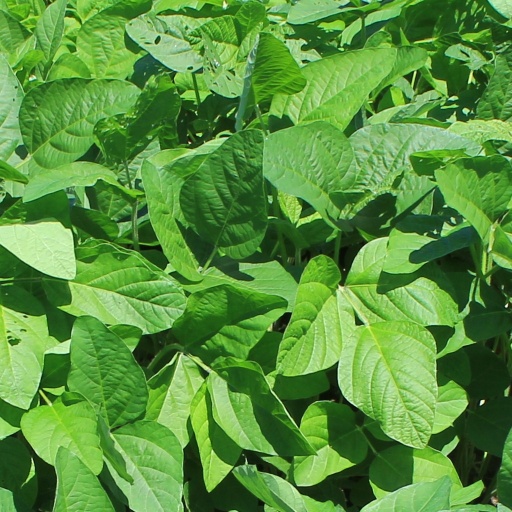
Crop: soybean